Justice League (film)

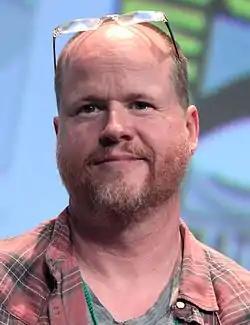
Joss Whedon took over the post-production of "Justice League" after Snyder stepped down.

With production delays continuing, and the success of "The Dark Knight" in July 2008, Warner Bros. decided to focus on the development of individual films featuring the main heroes, allowing director Christopher Nolan to separately complete his "Batman" trilogy with "The Dark Knight Rises" in 2012. Warner Bros. relaunched development for a solo "Green Lantern" film, released in 2011 as a critical and financial disappointment. Meanwhile, film adaptations for "The Flash" and "Wonder Woman" continued to languish in development, while filming for a Superman reboot commenced in 2011 with "Man of Steel", produced by Nolan and written by "Batman" screenwriter David S. Goyer. In October 2012, following its legal victory over Joe Shuster's estate for the rights to Superman, Warner Bros. announced that it planned to move ahead with the Justice League film. Shortly after filming on "Man of Steel" was complete, Warner Bros hired Will Beall to write the script for a new "Justice League" film. Warner Bros. president Jeff Robinov explained that "Man of Steel" would be "setting the tone for what the movies are going to be like going forward. In that, it's definitely a first step." The film included references to the existence of other superheroes in the DC Universe, and set the tone for a shared fictional universe of DC Comics characters on film. Goyer stated that should Green Lantern appear in a future installment, it would be a rebooted version of the character, unconnected to the 2011 film.